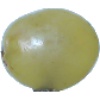
Label: Grape White 1